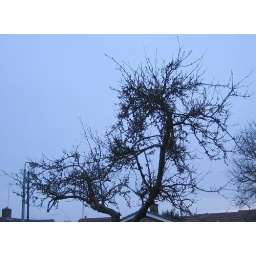
Spindly, twisted tree silhouetted against the sky